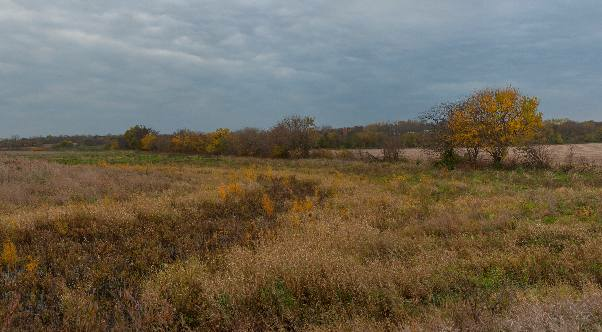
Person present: No